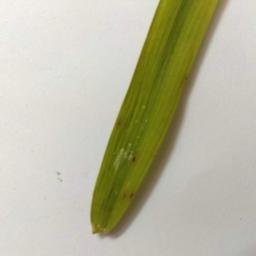
Label: Rice___Brown_Spot